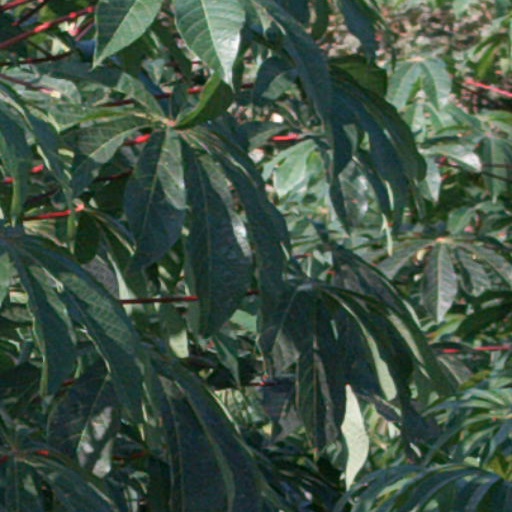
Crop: cassava